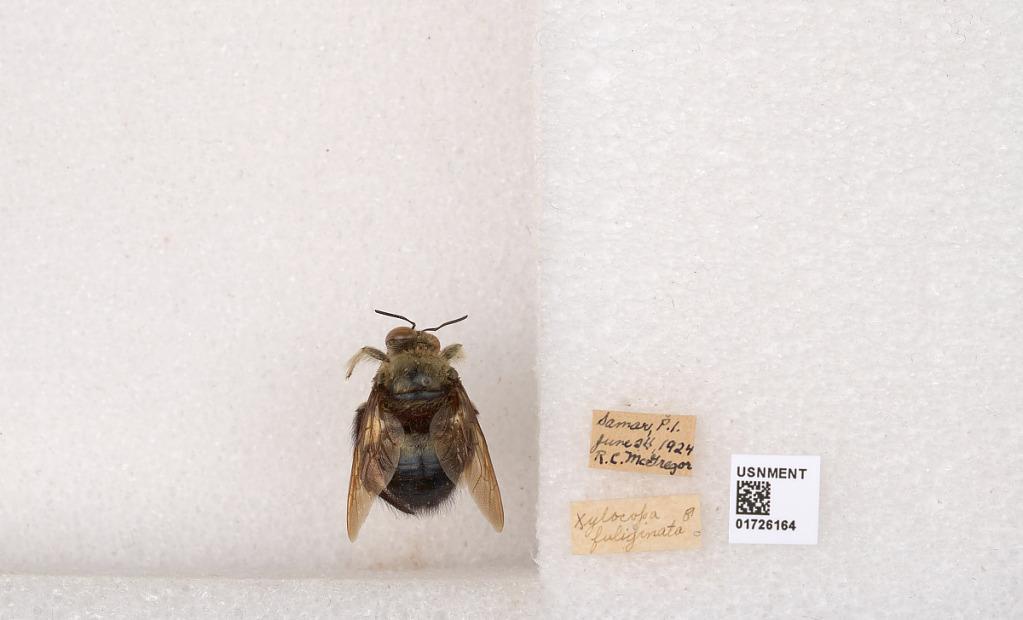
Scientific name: Xylocopa (Zonohirsuta) fuliginata Pérez
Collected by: R. McGregor
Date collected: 1924-6-24
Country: Philippines
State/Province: Eastern Visayas
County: Samar
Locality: Samar